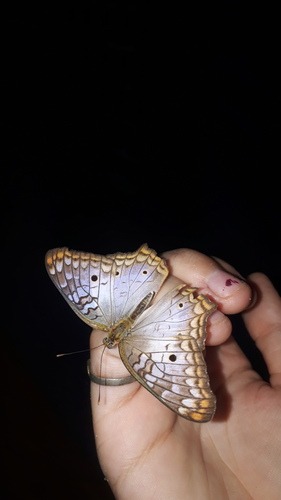
Scientific name: Anartia jatrophae
Common name: White peacock
Family: Nymphalidae
Order: Lepidoptera
Pollinator type: Primary pollinator
Habitat: Gardens, parks, and open areas
Geographic range: Southern United States to Argentina
Conservation status: Least Concern